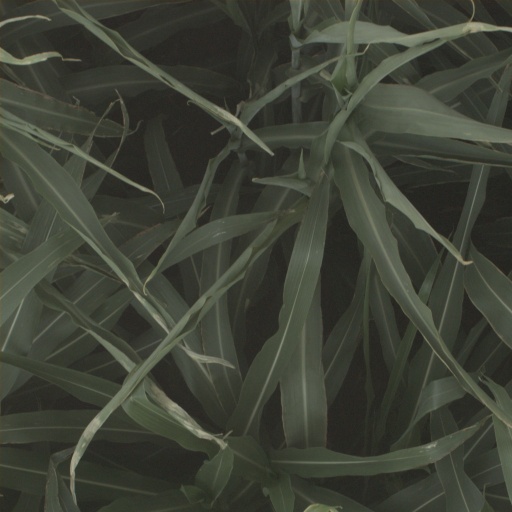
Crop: sorghum